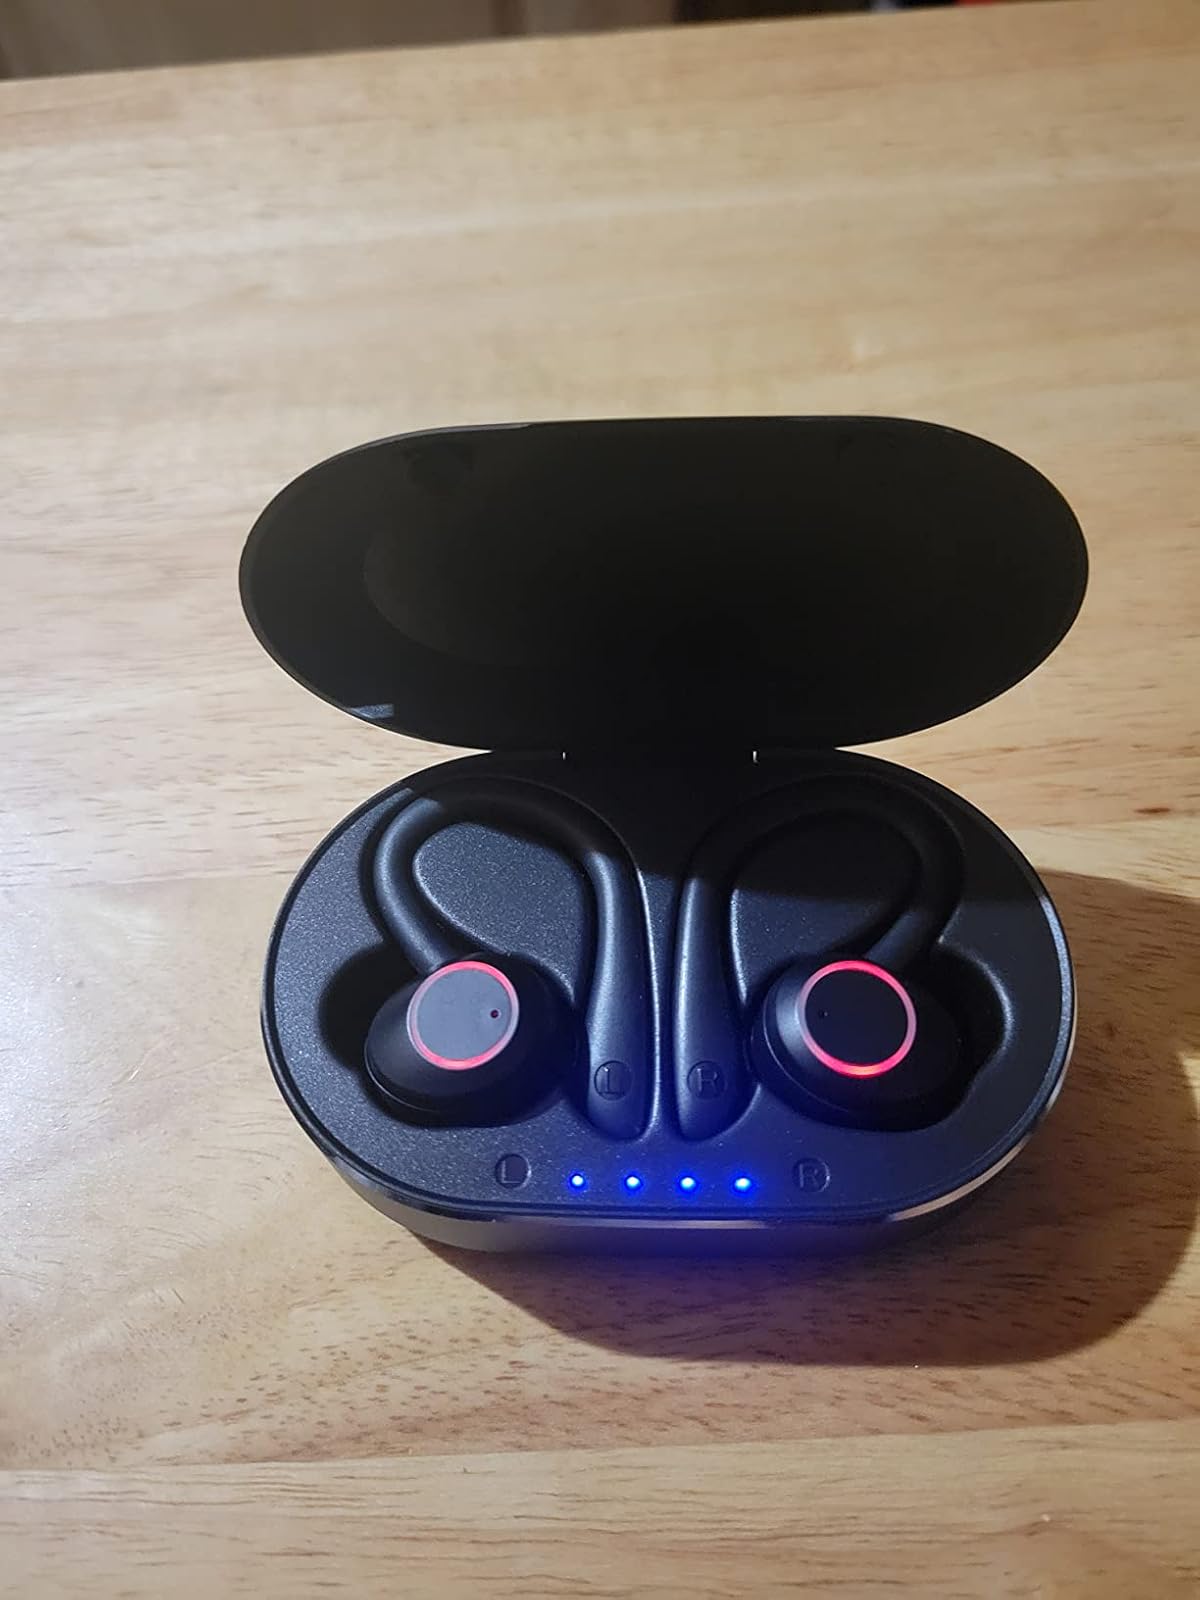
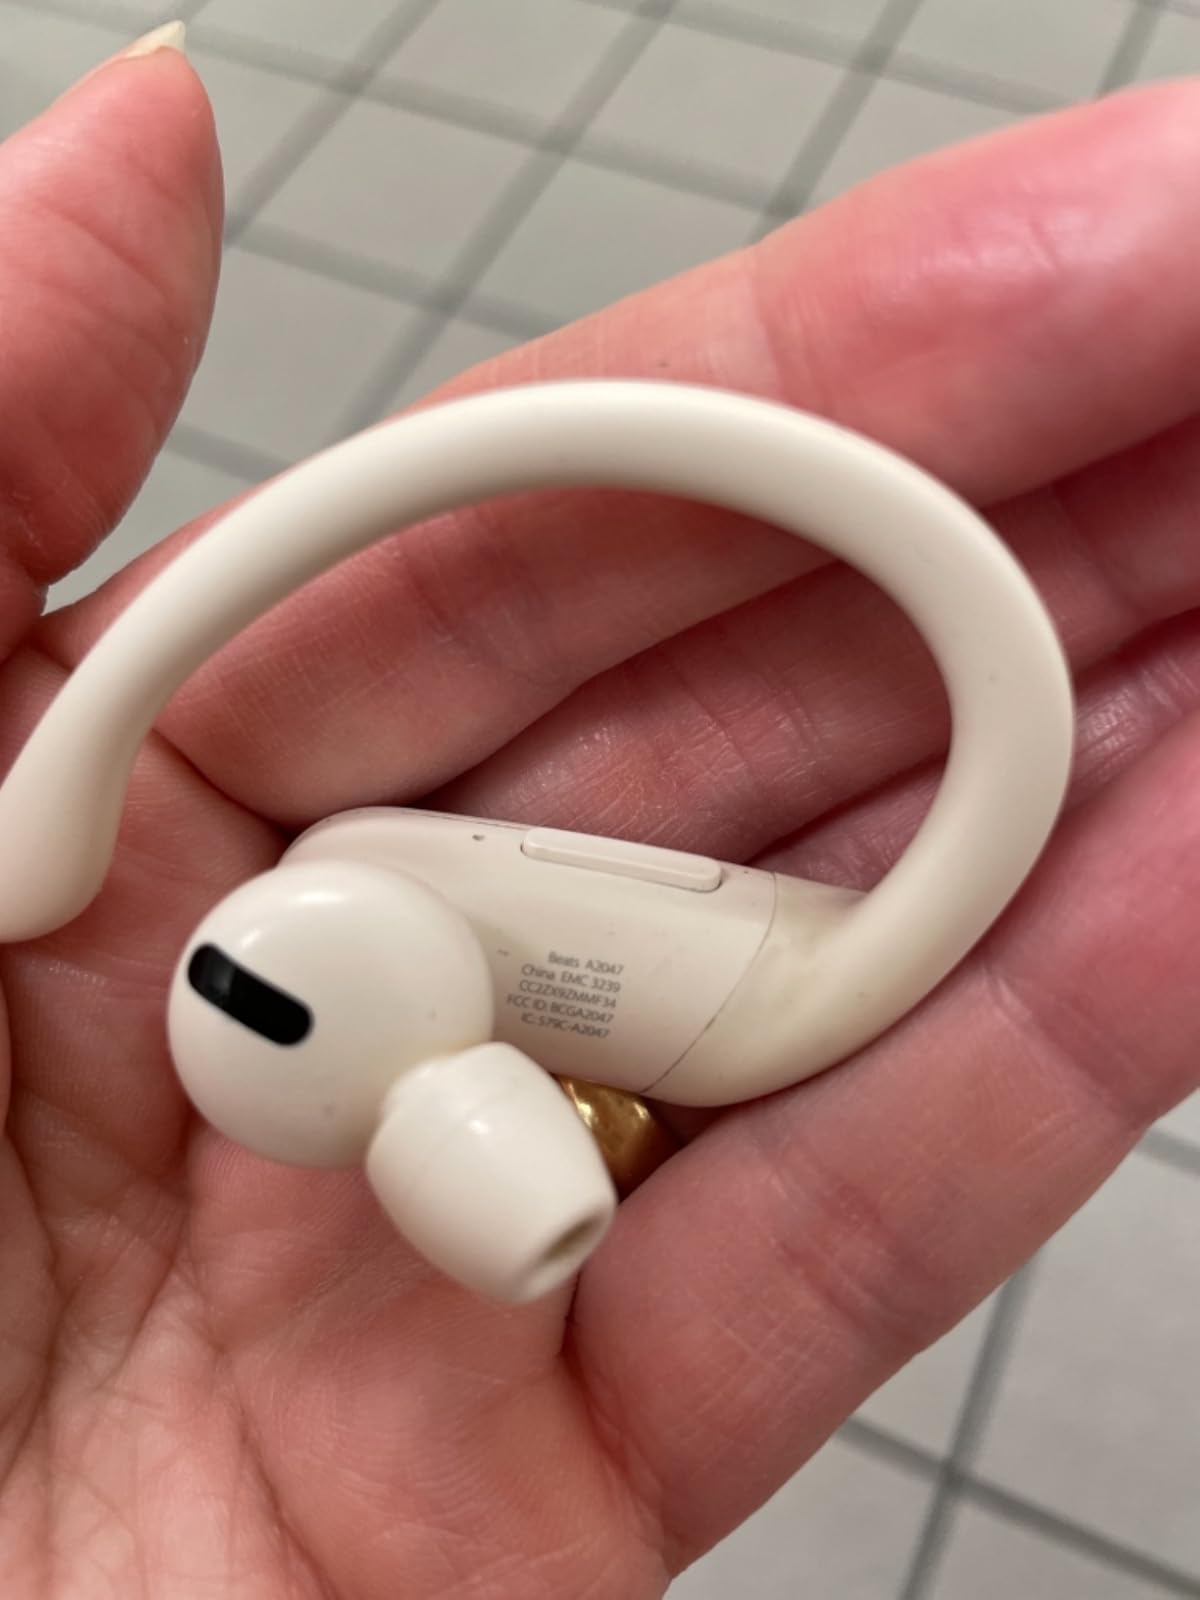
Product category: earbuds
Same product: no